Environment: lab
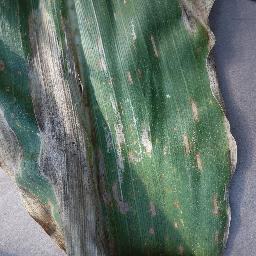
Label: gray_leaf_spot